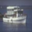
Label: ship